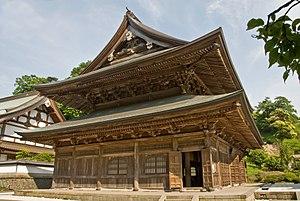
24 février : le souverain hafside de Tunis, Abû `Abd Allah Muhammad, accepte le titre d’émir des croyants sous le nom d'al-Mustansir. Les Nasrides d’al-Andalus et les Marinides de Fès reconnaissent sa prééminence.
Le Kenchō-ji est le premier des gozan de Kamakura, dans la préfecture de Kanagawa, au Japon.